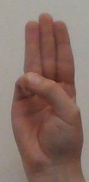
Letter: thaa